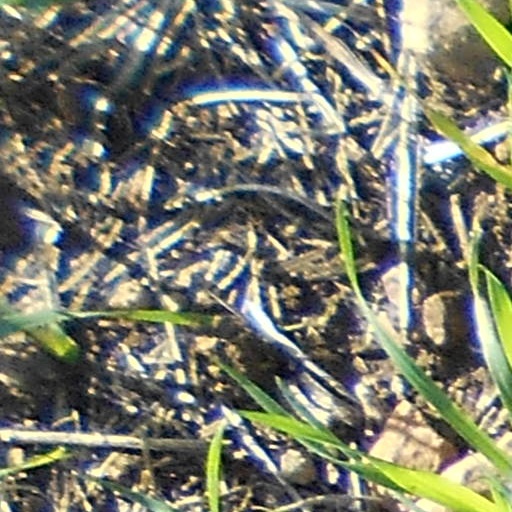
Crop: wheat